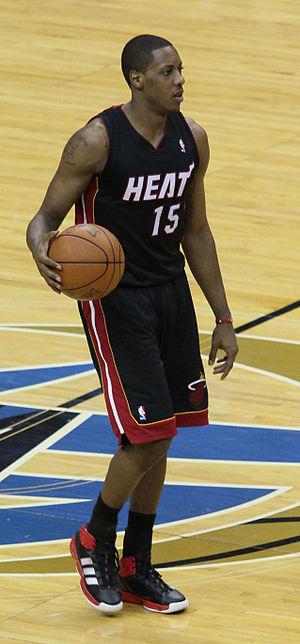
Mario Chalmers est un joueur américain de basket-ball évoluant au poste de meneur.